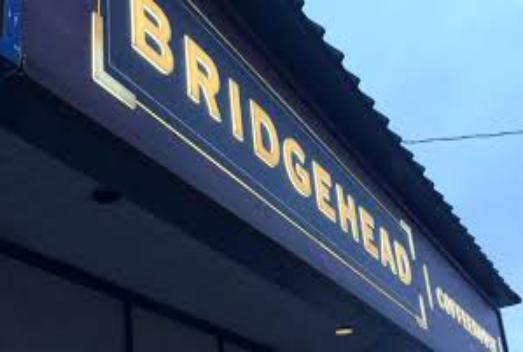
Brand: Bridgehead Coffee
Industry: Food